Pueblo Revolt

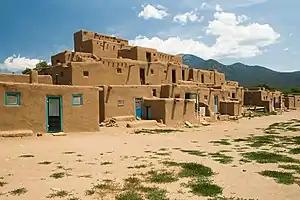

Following his release, Popé, along with a number of other Pueblo leaders (see list below), planned and orchestrated the Pueblo Revolt. Popé took up residence in Taos Pueblo, about 70 miles north of the capital of Santa Fe, and spent the next five years seeking support for a revolt among the 46 Pueblo towns. He gained the support of the Northern Tiwa, Tewa, Towa, Tano, and Keres-speaking Pueblos of the Rio Grande Valley. Because of the language barrier separating the six tribes, the revolt utilized Spanish as the unofficial "lingua franca."The Pecos Pueblo, 50 miles east of the Rio Grande pledged its participation in the revolt as did the Zuni and Hopi, 120 and 200 miles respectively west of the Rio Grande. The Pueblos not joining the revolt were the four southern Tiwa (Tiguex) towns near Santa Fe and the Piro Pueblos south of the principal Pueblo population centers near the present day city of Socorro. The southern Tiwa and the Piro were more thoroughly integrated into Spanish culture than the other groups. The Spanish population of about 2,400, of which a plurality were mixed-blood mestizos, along with native servants and retainers, was scattered thinly throughout the region. Santa Fe was the only place that approximated being a town. The Spanish could only muster 170 men with arms. The Pueblos joining the revolt probably had 2,000 or more adult men capable of using native weapons such as the bow and arrow. It is possible that some Apache and Navajo participated in the revolt.